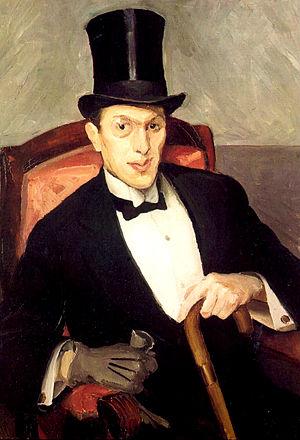
Miroslav Kraljević était un peintre, graveur et sculpteur croate.